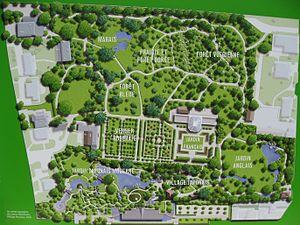
Le musée départemental Albert-Kahn est situé à Boulogne-Billancourt, dans le département des Hauts-de-Seine en France.